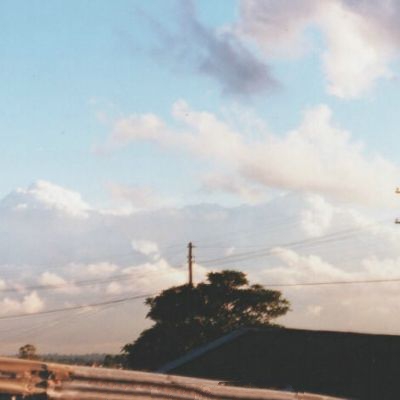
Cloud type: Stratus (St)